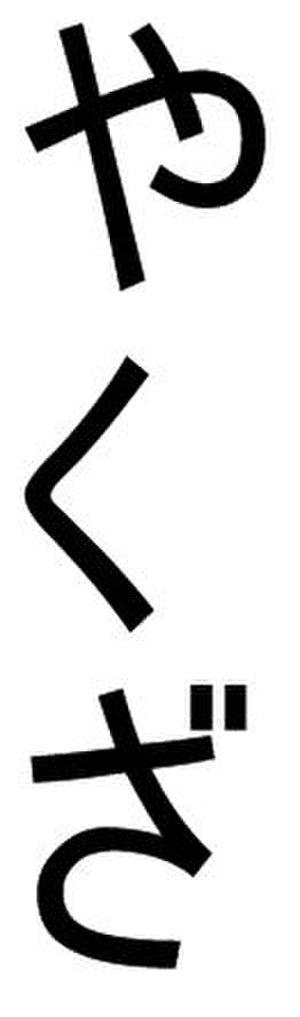
Un yakuza est un membre d'un groupe du crime organisé au Japon. Les yakuzas sont représentés par quatre principaux syndicats, présents sur tout l'archipel, et possèdent également des ramifications dans la zone Pacifique, et même en Allemagne et aux États-Unis. Ils étaient officiellement 28 200 membres fin 2019, au sens large du terme.